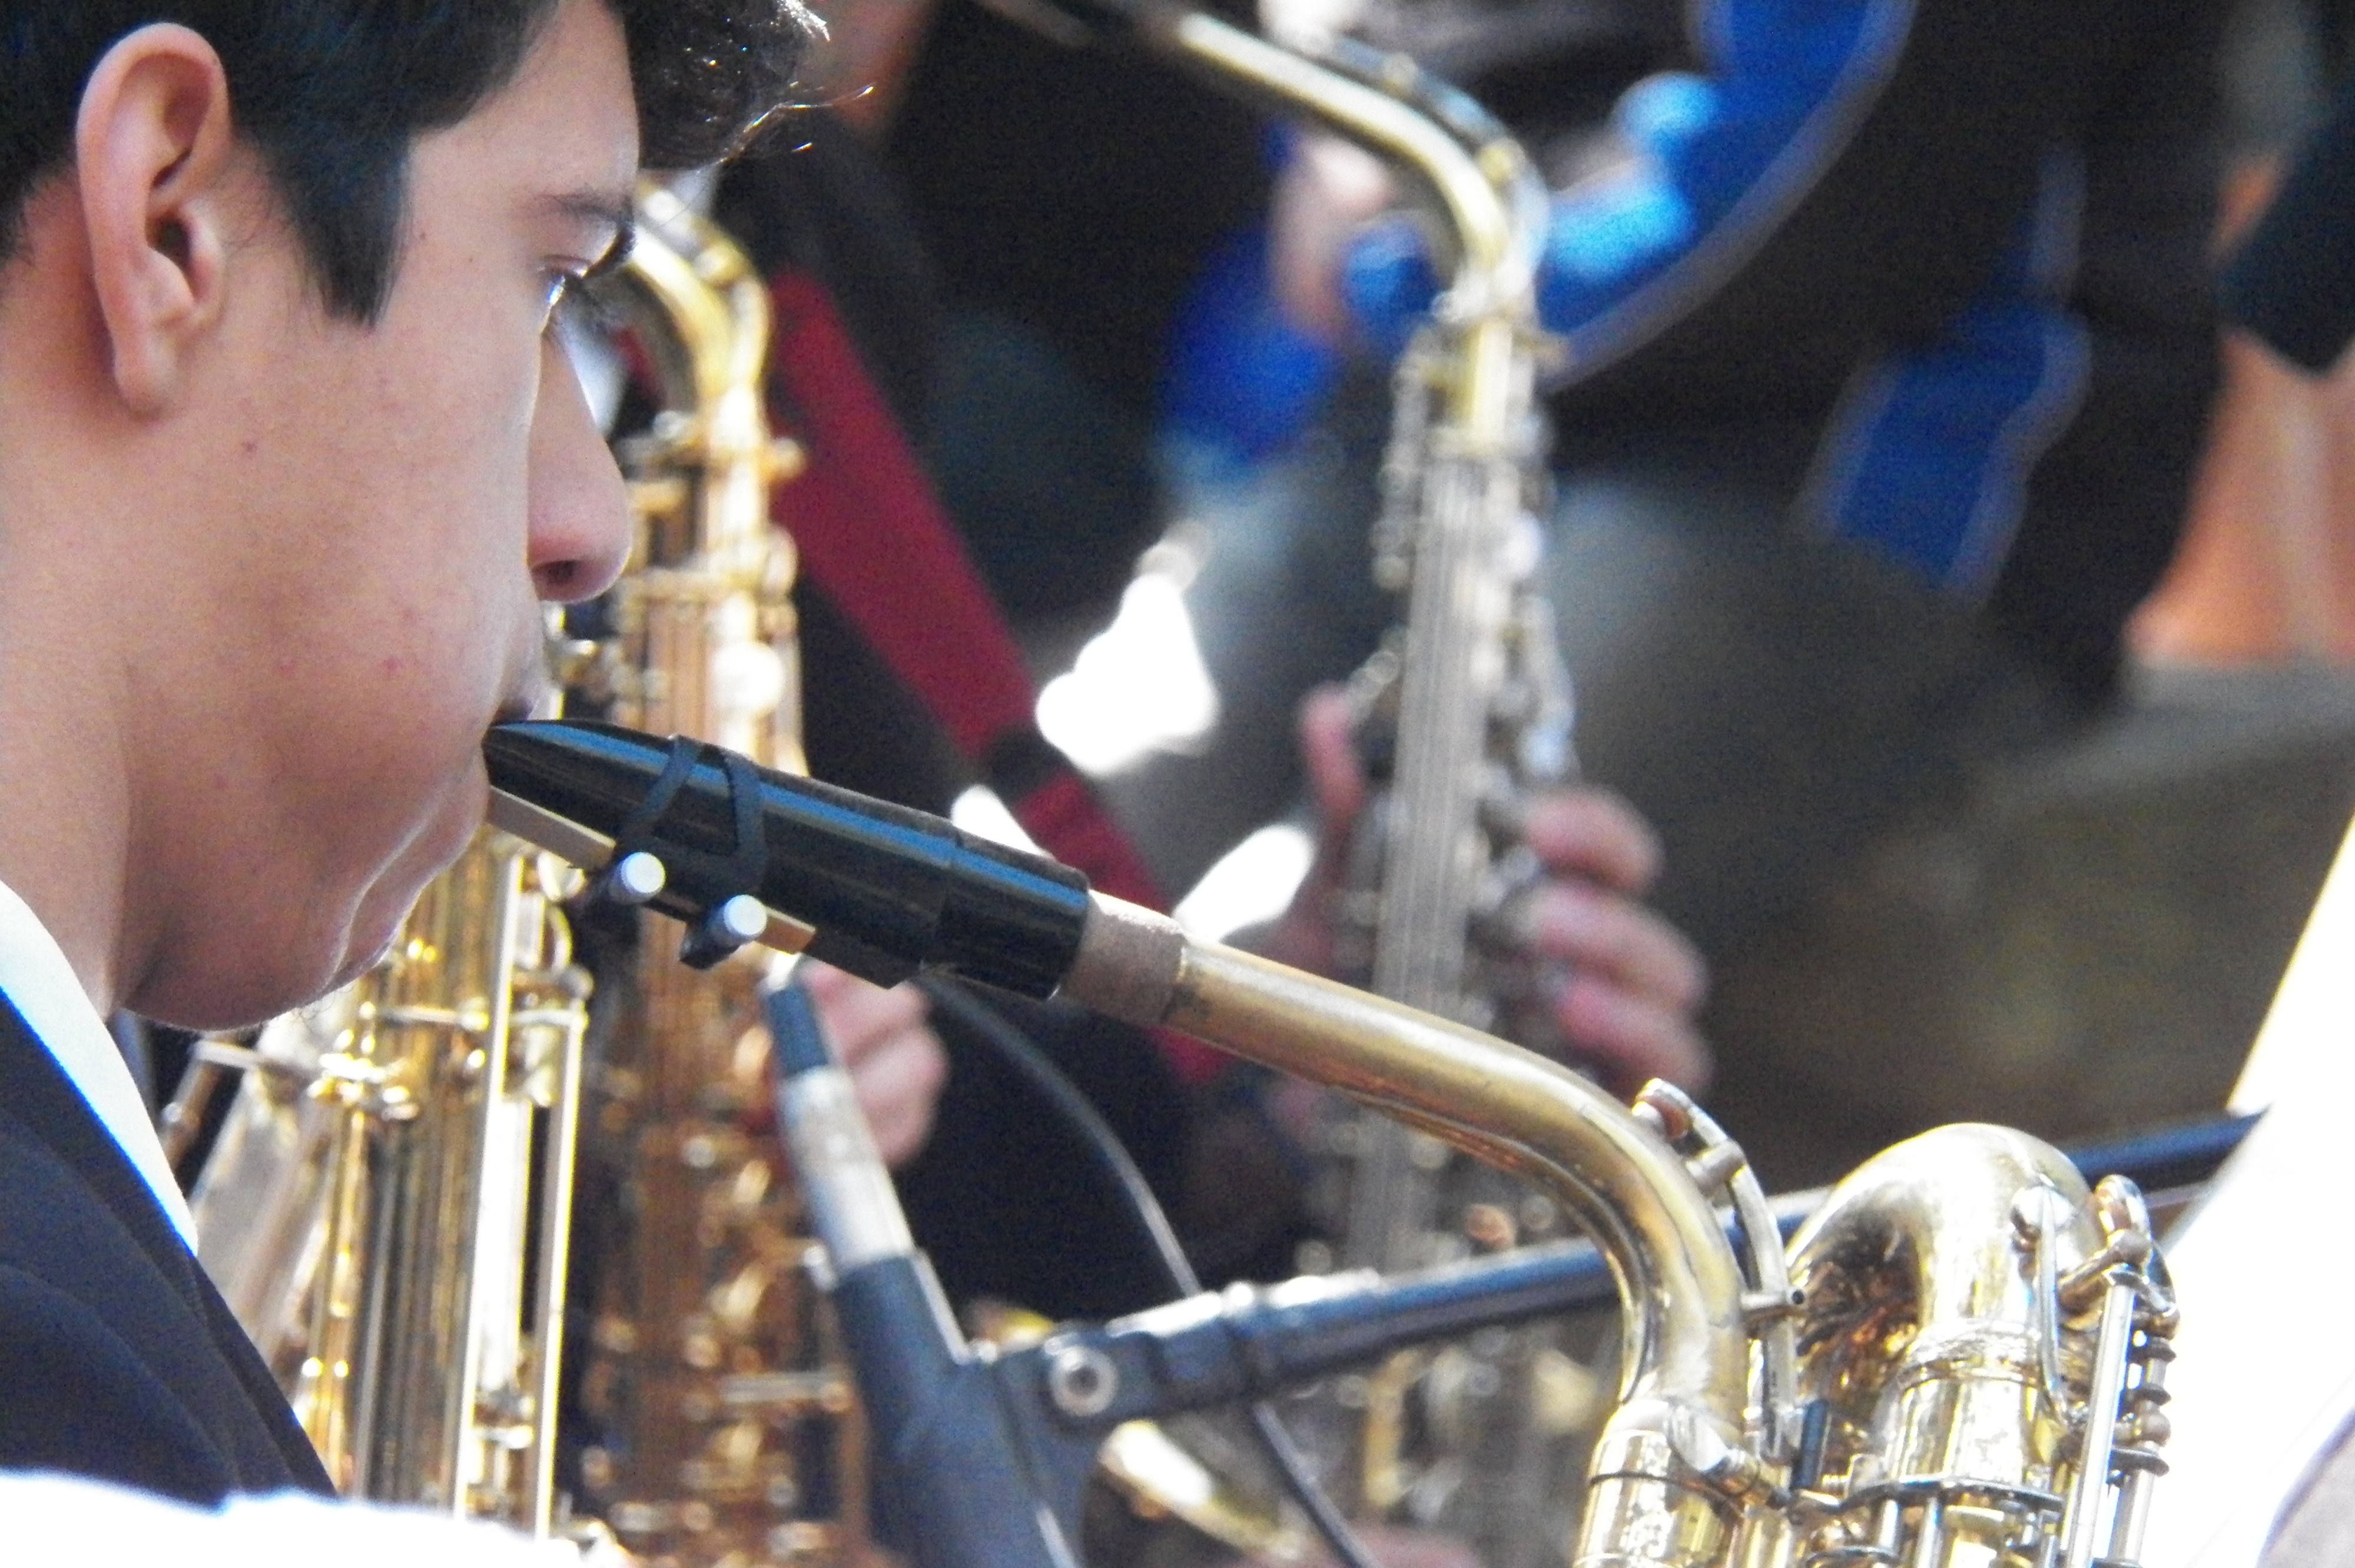
music, band, musician, musical instrument, tuba, wind instrument, brass instrument, saxophonist, woodwind instrument